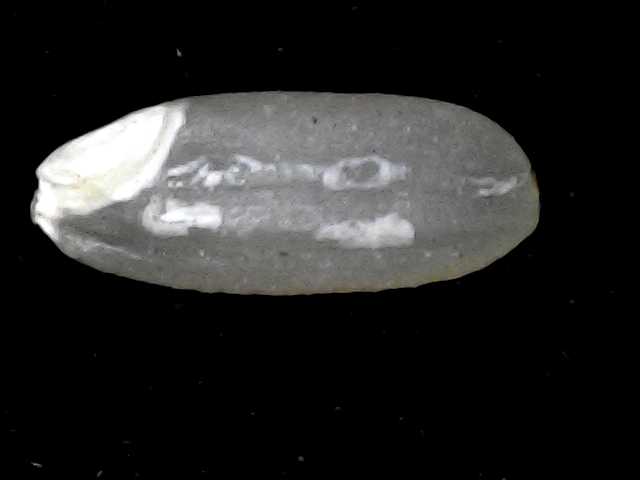
Rice variety: BR22